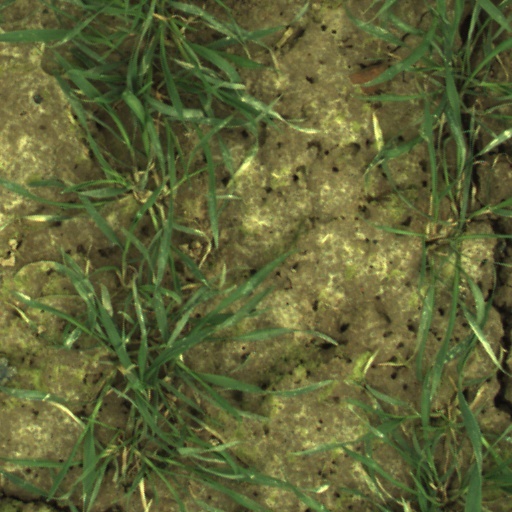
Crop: wheat